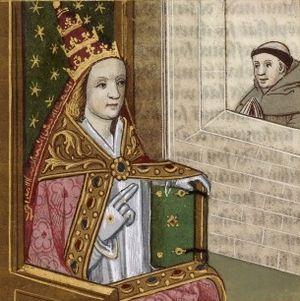
La papesse Jeanne.
La papesse Jeanne est un personnage légendaire, qui, au IXᵉ siècle, aurait accédé à la papauté en se faisant passer pour un homme. Son pontificat est généralement placé entre 855 et 858, c'est-à-dire entre celui de Léon IV et Benoît III, au moment de l'usurpation d'Anastase le Bibliothécaire. L'imposture aurait été révélée quand elle aurait accouché en public lors d'une procession de la Fête-Dieu.